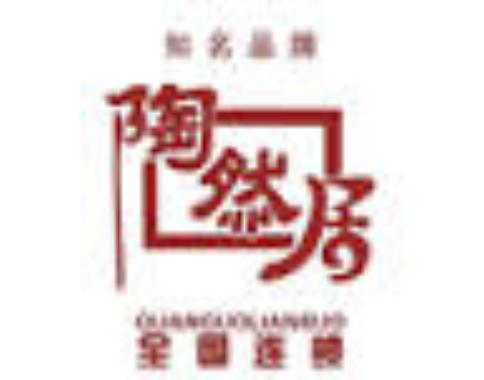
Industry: Food